Tangier Ibn Battouta Airport

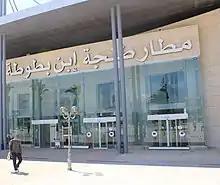
TNG - Terminal Entrance

A new airport terminal building was opened in 2008 to provide for many more flights and increased passenger capability, as Tangier has grown rapidly and modernised.